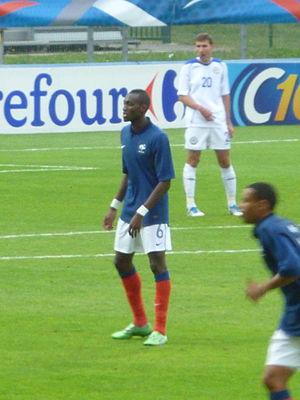
Josuha Guilavogui, milieu de terrain de l'équipe de France U21. Match qualificatif contre le Kazakhstan à Clermont-Ferrand.
Josuha Guilavogui, né le 19 septembre 1990 à Ollioules, est un footballeur international français qui évolue au poste de milieu de terrain au VfL Wolfsburg.